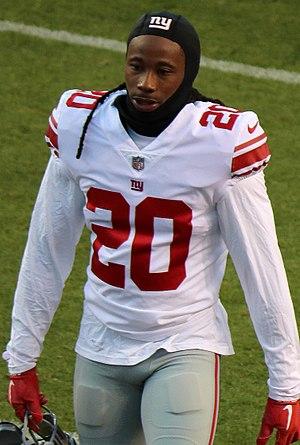
Janoris Jenkins est un joueur américain de football américain évoluant en National Football League.